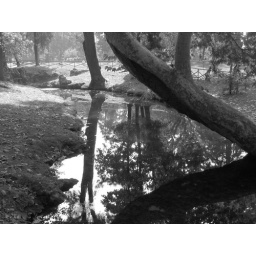
Autumn in black and white